Dog days

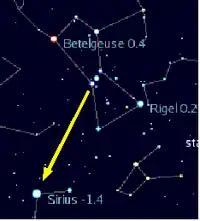
In addition to following Orion into the night sky, the Dog Star Sirius can be easily located in the heavens by following the line created by the prominent asterism Orion's Belt.

The English name is a calque of the Latin, itself a calque of the ancient Greek. The Greeks knew the star α Canis Majoris by several names, including Sirius "Scorcher" ("Seírios"), Sothis ("Sôthis", a transcription of Egyptian "Spdt"), and the Dog Star ("Kúōn"). The last name reflects the way Sirius follows the constellation Orion into the night sky.